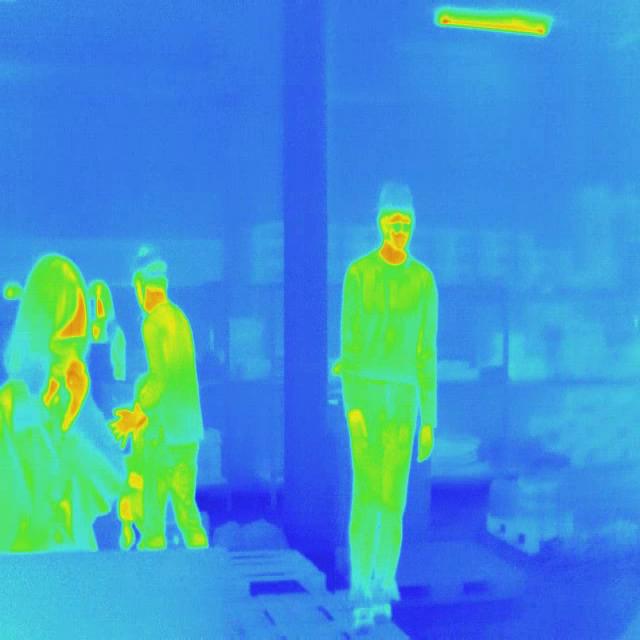
Detected objects:
label: person
label: person
label: person